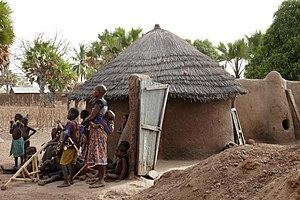
Village otammari dans le nord-ouest du Bénin (Manta, Boukoumbé).
Manta est l'un des sept arrondissements de la commune de Boukoumbé, dans le département de l'Atacora. Il est situé au nord-ouest du Bénin, en pays otammari, à proximité de la frontière avec le Togo.
Comme dans d'autres pays africains, l'histoire des femmes au Bénin est marquée par le poids des traditions, mais, au Bénin également, elles jouent un rôle majeur dans le développement local en milieu rural. Héritières symboliques des amazones du Dahomey, elles luttent pour leurs droits et commencent à accéder, en nombre limité, à tous les secteurs professionnels et échelons de la société, s'appuyant sur le dynamisme du milieu associatif, l'évolution progressive du cadre juridique et les mutations du monde contemporain, notamment celles liées aux technologies.